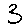
Label: 3